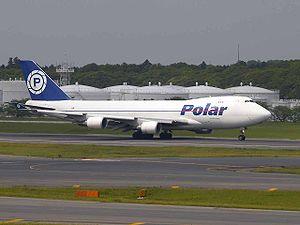
Polar Air Cargo est une compagnie aérienne cargo américaine fondée en 1993 et basée à Purchase dans l'État de New York